San Lazzaro degli Armeni

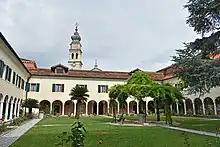
The cloister of the monastery with the onion-shaped bell tower

The island was heavily affected by the unprecedented "acqua alta" of November 4, 1966. The flooded sea water entered the main church and flooded the enclosed garden for around 12 hours. The library and the manuscript depository were not affected by the flood and none of the churchmen suffered injuries.